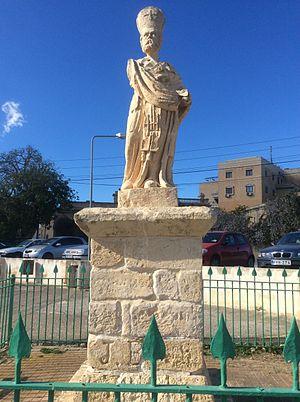
Le Temple de Proserpine était un temple romain, consacré à la déesse des saisons Proserpine, dons les ruines sont aujourd'hui situées sur la commune de L-Imtarfa, à Malte. La date de sa construction originelle est inconnue mais le temple a été rénové au Iᵉʳ siècle av. J.-C. ou au Iᵉʳ siècle. Des ruines, découvertes en 1613, ont été extraits des blocs de marbre sculptés qui furent ensuite utilisés à la décoration de bâtiments à Malte par les Hospitaliers de l'ordre de Saint-Jean de Jérusalem à Malte. Il ne subsiste aujourd'hui du temple que de rares fragments dispersés.